Punctelia graminicola

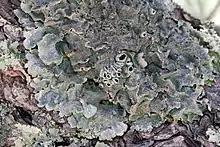
"Punctelia hypoleucites", shown here, can be distinguished from "P. graminicola" using microscopic characteristics

"Punctelia graminicola" occasionally makes apothecia, although they are absent or immature in some individuals. They are cup shaped with a brown disc measuring in diameter. There are often abundant pseudocyphellae on the folded margins of the apothecia. The ascospores are more or less spherical to broadly ellipsoid, translucent, and measure 7–14 by 6–9 μm. Depending on the individual lichen, pycnidia can be rare or abundant. They are immersed in the thallus surface, resembling brown to black dots. They produce conidia that are usually like short, translucent rods and have a length of 5–6 by 1 μm; in rare instances the conidia are hooklike ("unciform").